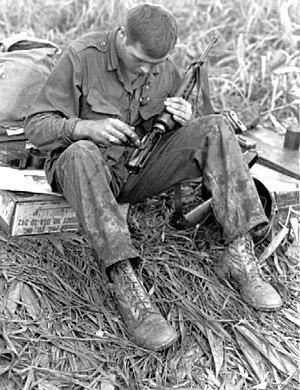
Le M16 est le fusil d'assaut standard de l'armée américaine. Actuellement l'U.S. Army utilise la version A4.